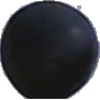
Label: Grape Blue 1